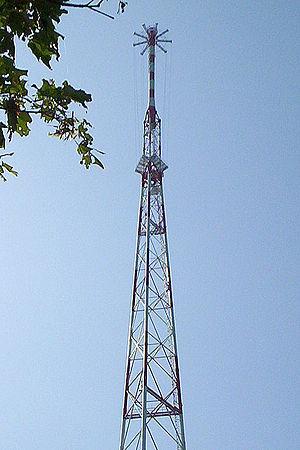
Détails de l'extrémité d'un pylône. Dispositif actuel, installé suite aux modifications de 1983 avec démontage de segments.
L'émetteur de Junglinster est surtout connu comme site d'émission en grandes ondes utilisé par RTL sur la commune de Junglinster au Luxembourg. Ce site, le premier construit du futur groupe RTL d'un point de vue historique, sert également pour des émissions sur d'autres longueurs d'onde.